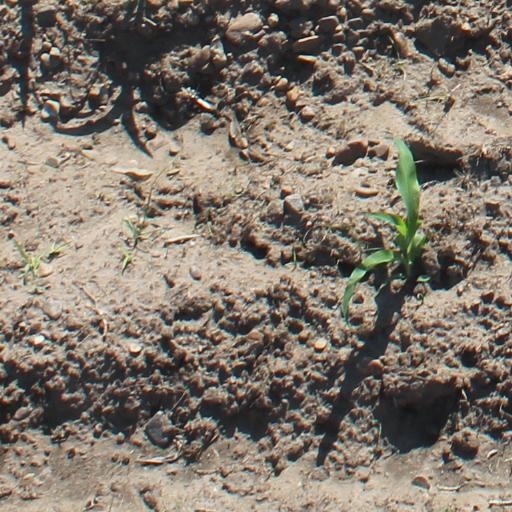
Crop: maize; corn